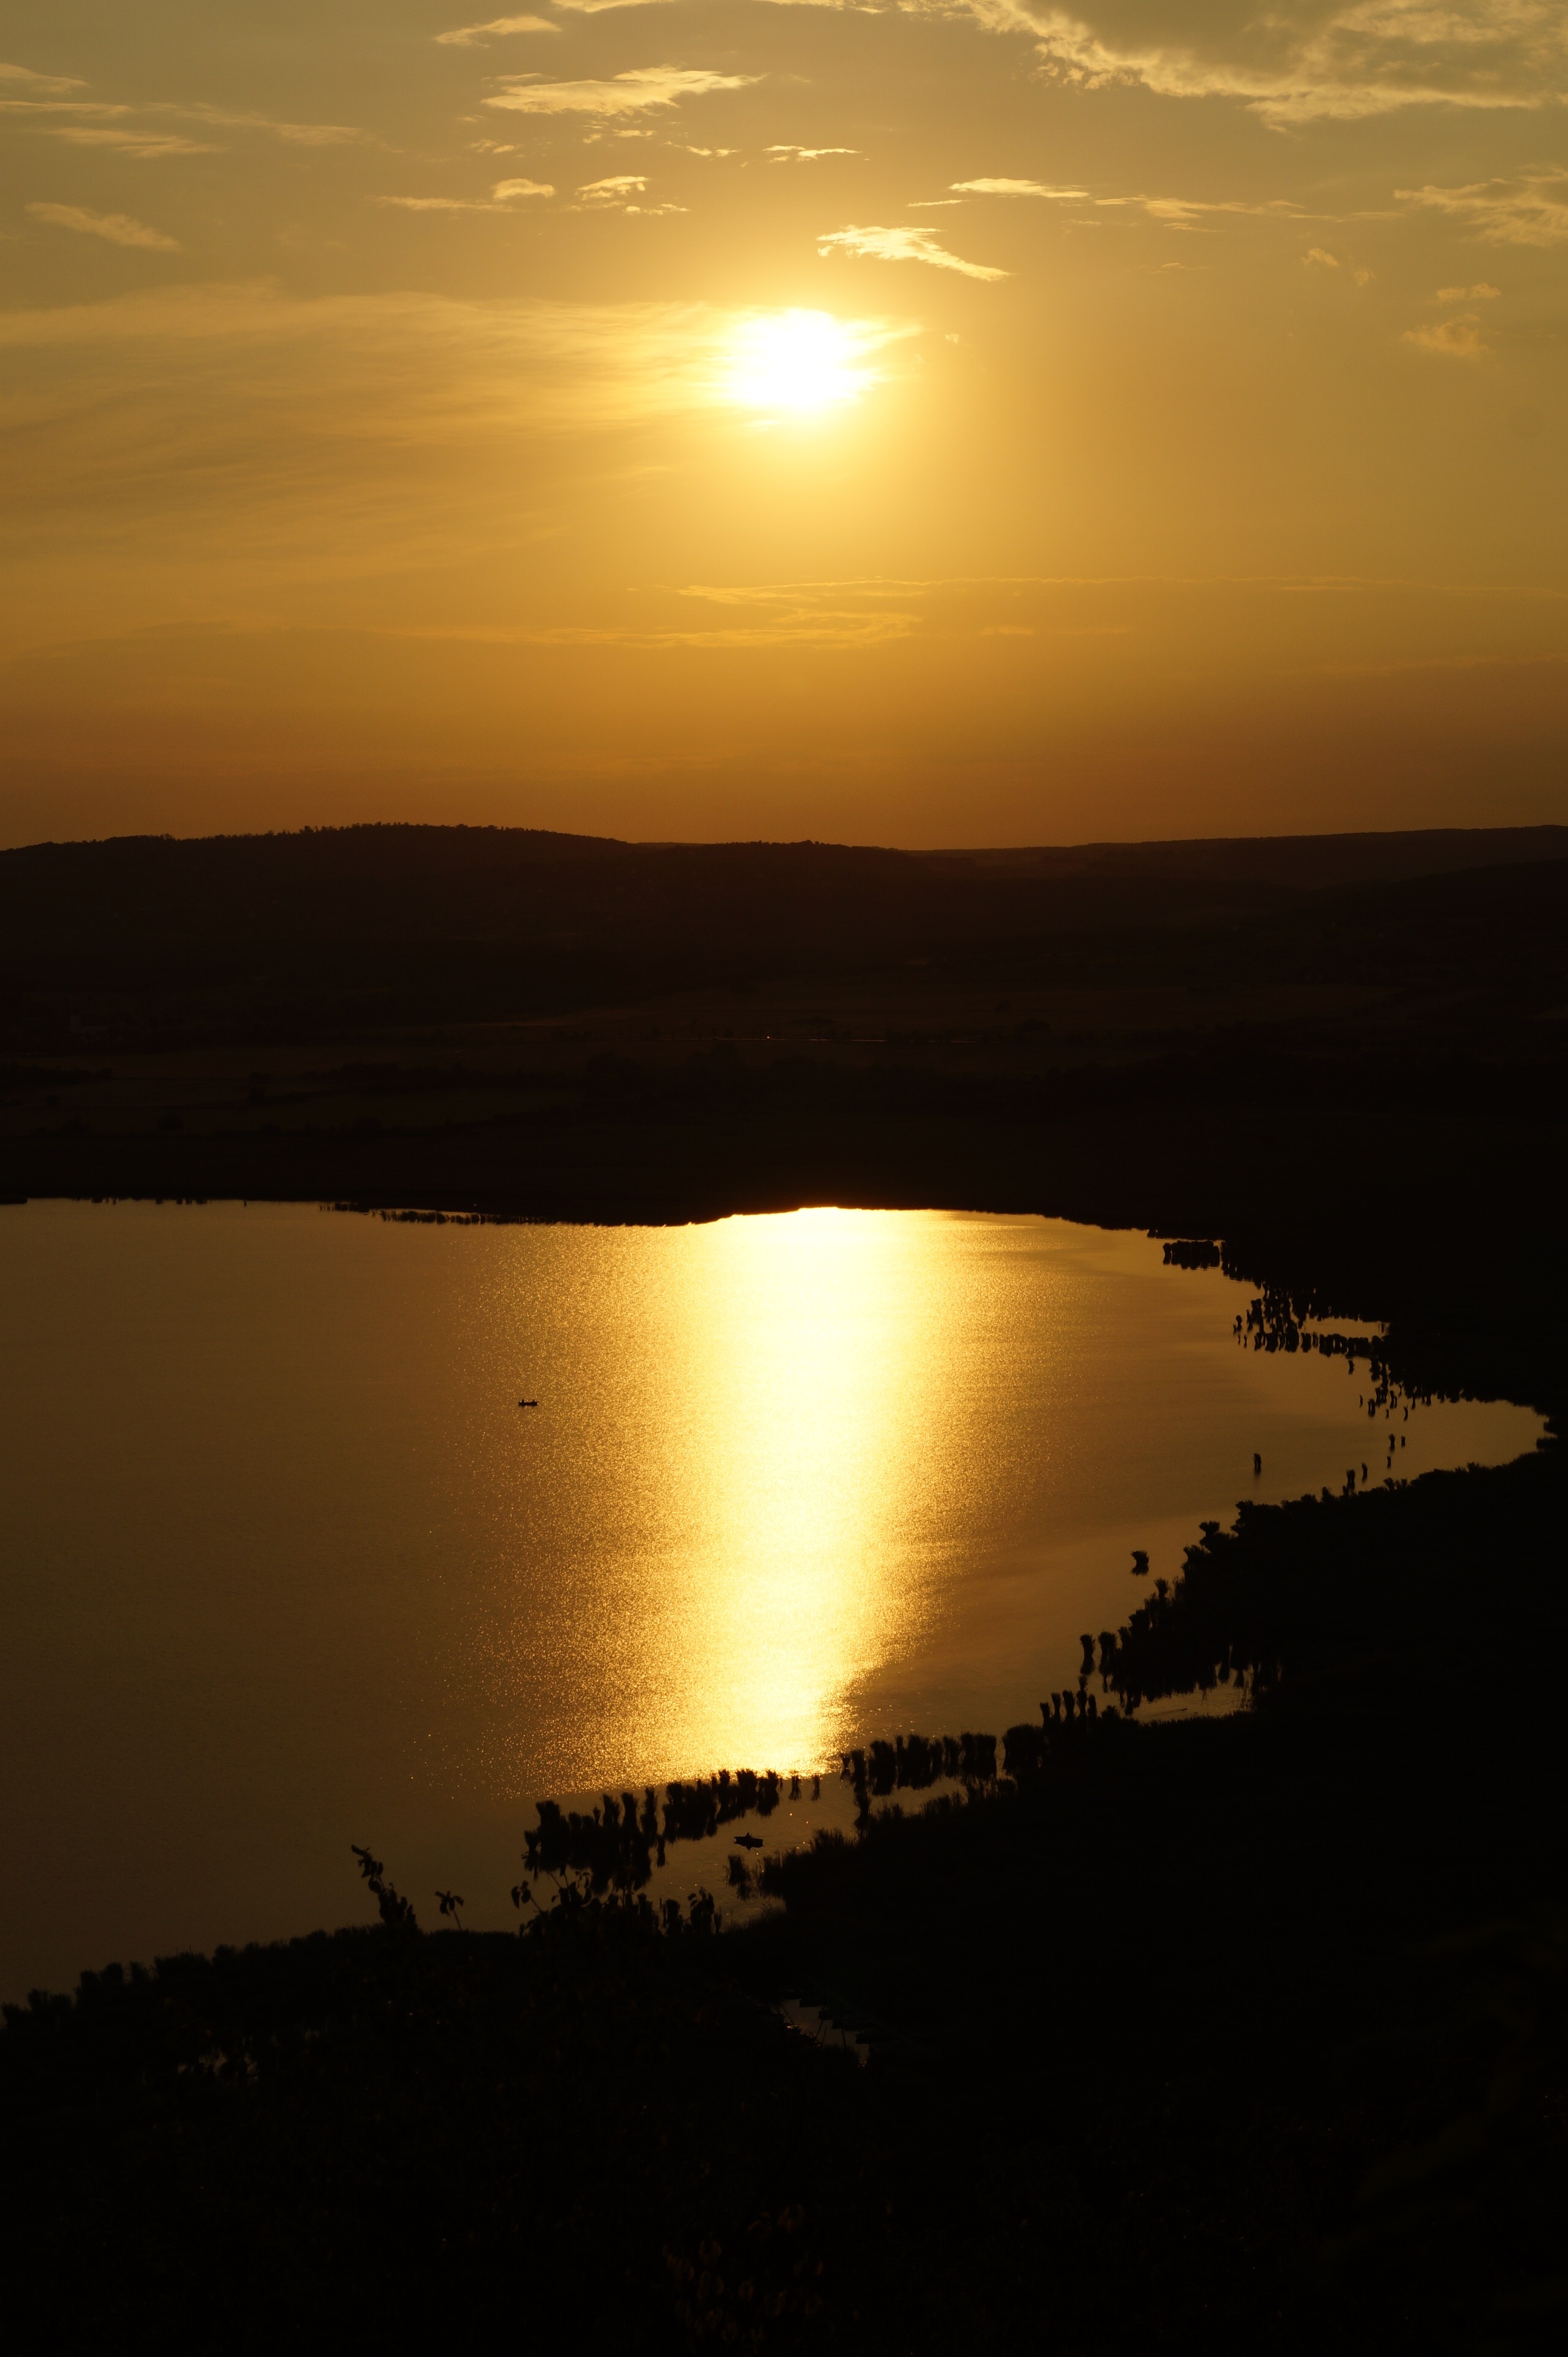
sea, coast, water, nature, horizon, cloud, sun, sunrise, sunset, sunlight, morning, lake, dawn, atmosphere, summer, dusk, evening, reflection, bay, yellow, body of water, colors, nightfall, loch, afterglow, lake balaton, tihany, aranyh d, atmospheric phenomenon